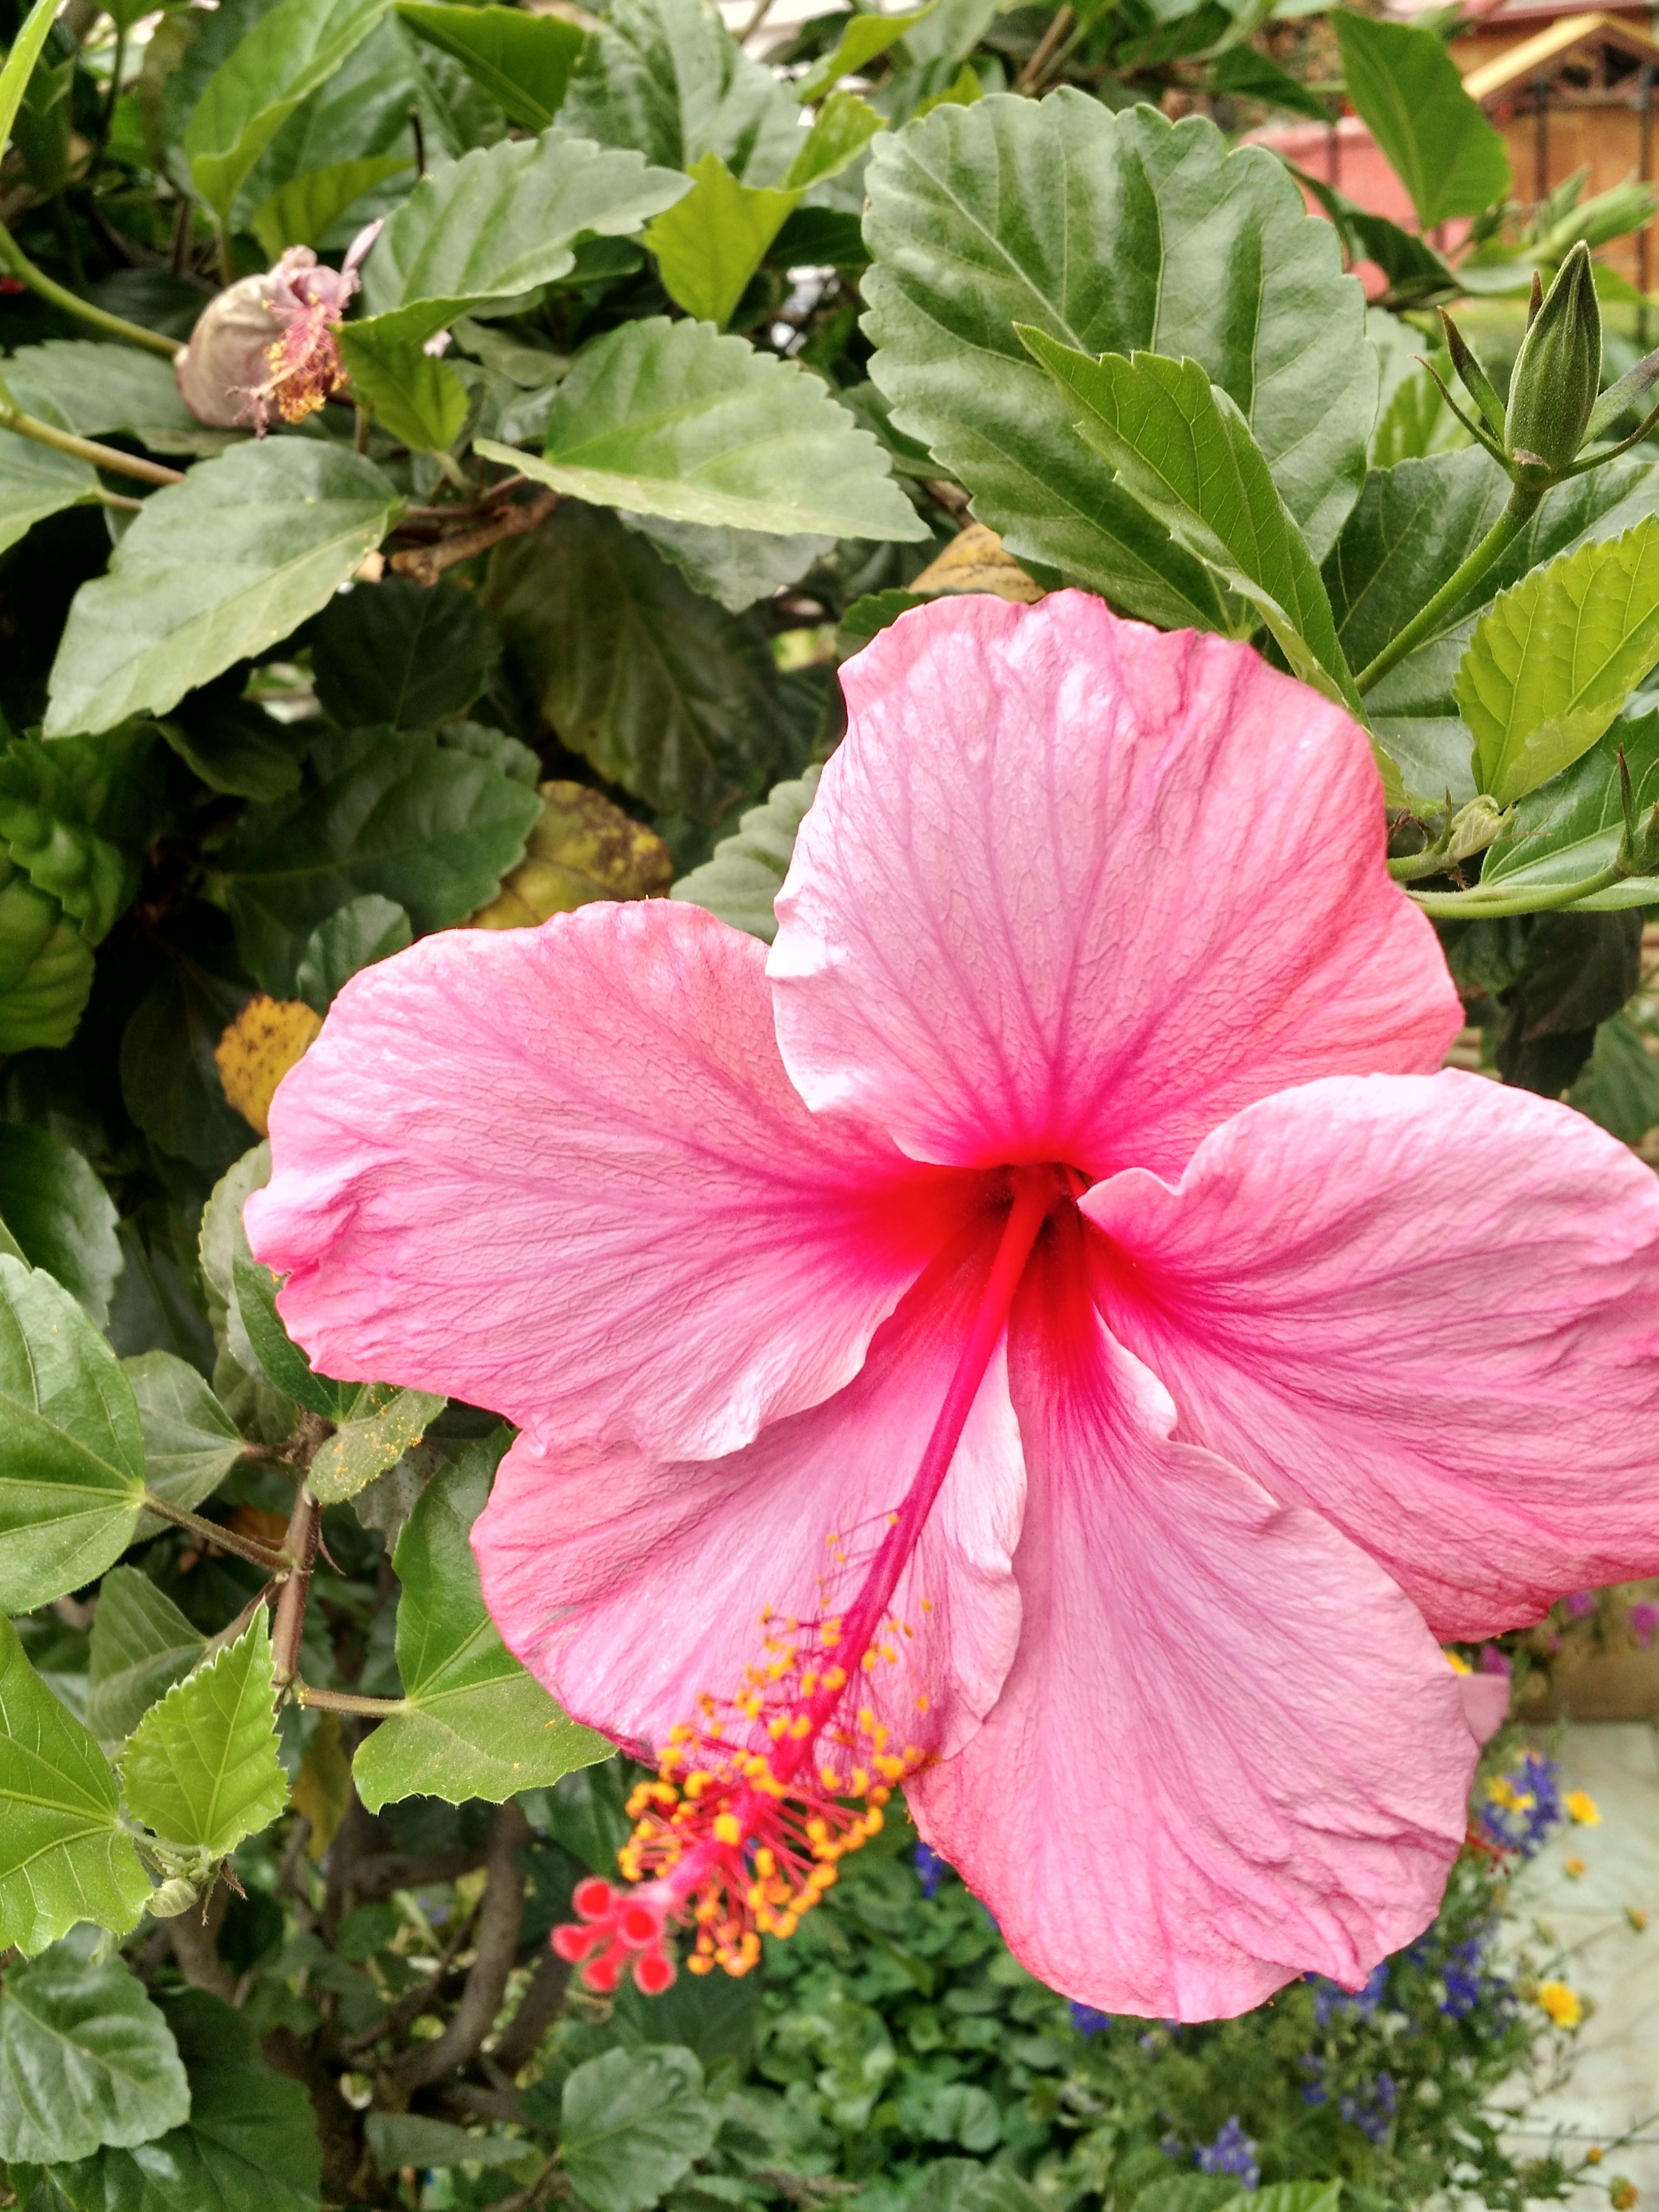
landscape, plant, flower, petal, botany, garden, flora, background, shrub, hibiscus, malvales, hollyhocks, flowering plant, china rose, chinese hibiscus, annual plant, land plant, mallow family